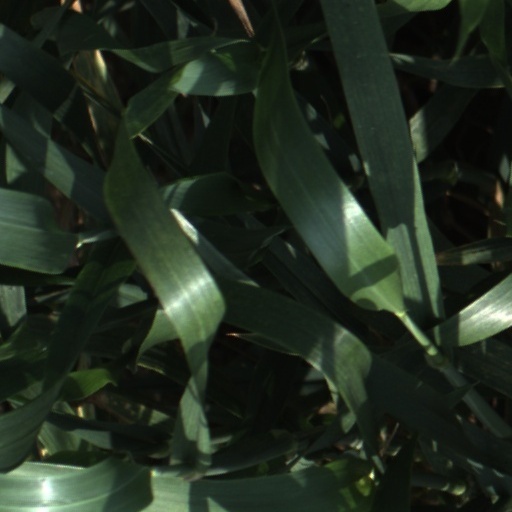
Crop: wheat